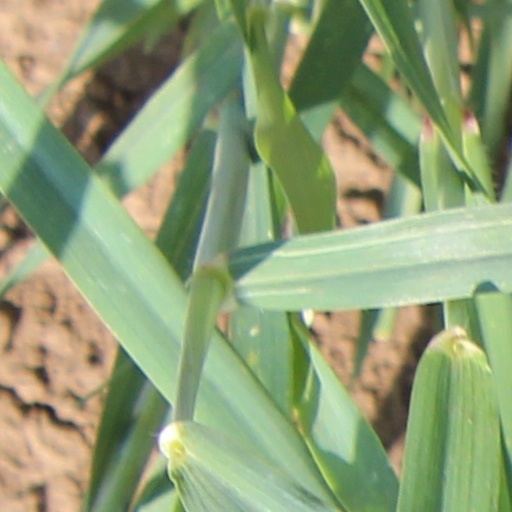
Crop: wheat